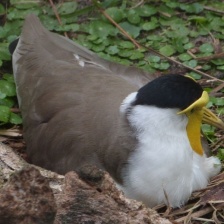
Species: MASKED LAPWING
Scientific name: VANELLUS MILES